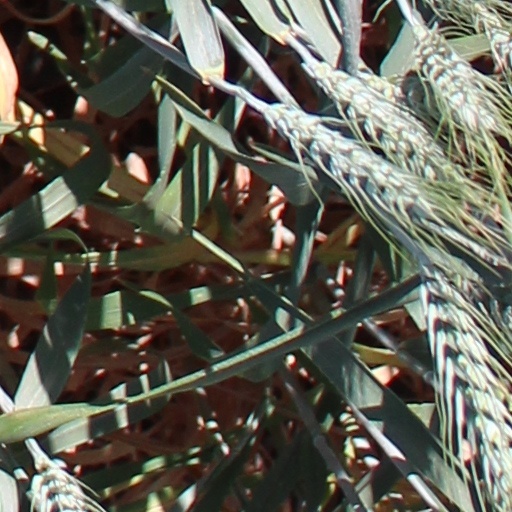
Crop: wheat